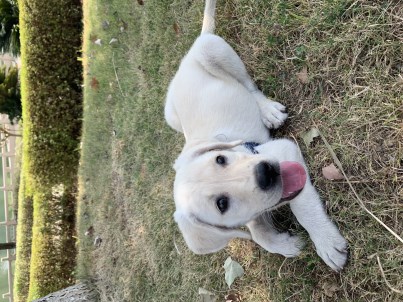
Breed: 3580-n000122-Labrador_retriever